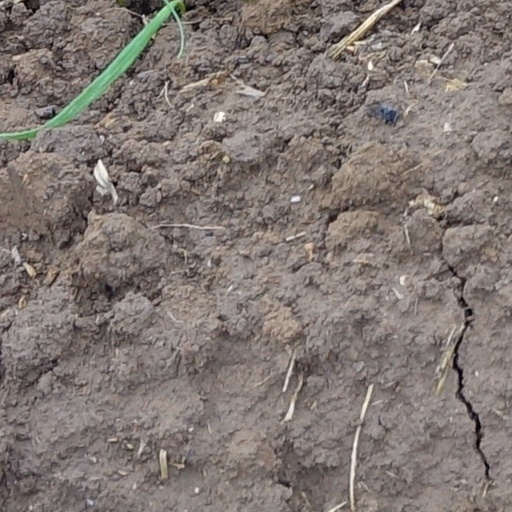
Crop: wheat